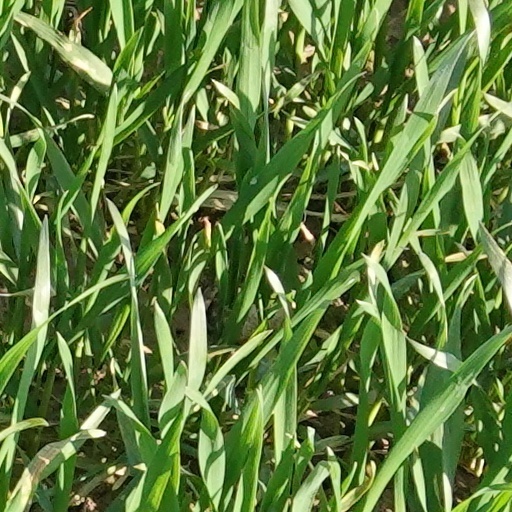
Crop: wheat